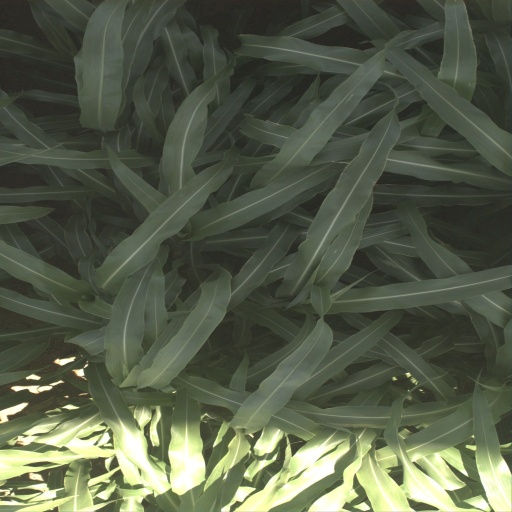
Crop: sorghum